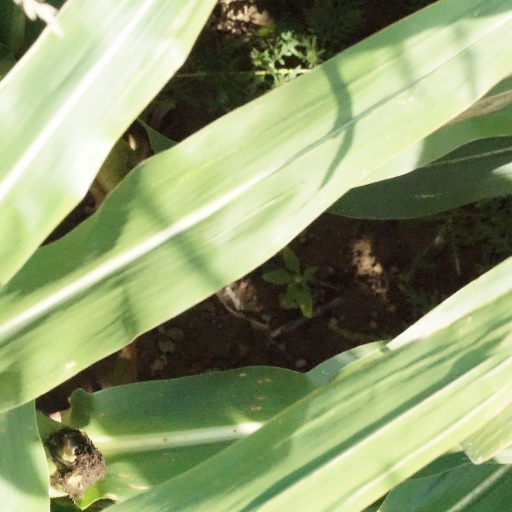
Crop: maize; corn